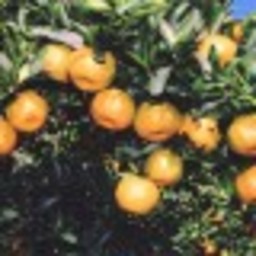
Label: peels